The Way Out (2014 film)

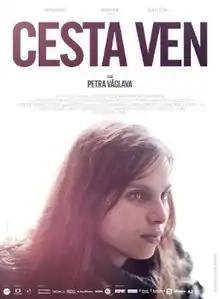

The Way Out is a 2014 Czech-French social drama film directed by Czech director Petr Václav. It premiered at the 2014 Cannes Film Festival. The film won seven Czech Lion awards, including selected Best Czech Film of 2014 and Best Director. According to "Variety", "The Way Out" is a story of a "young gypsy woman trying to lead a 'normal' life [...] in a constant battle against prejudice and her own community's entrenched behavior."